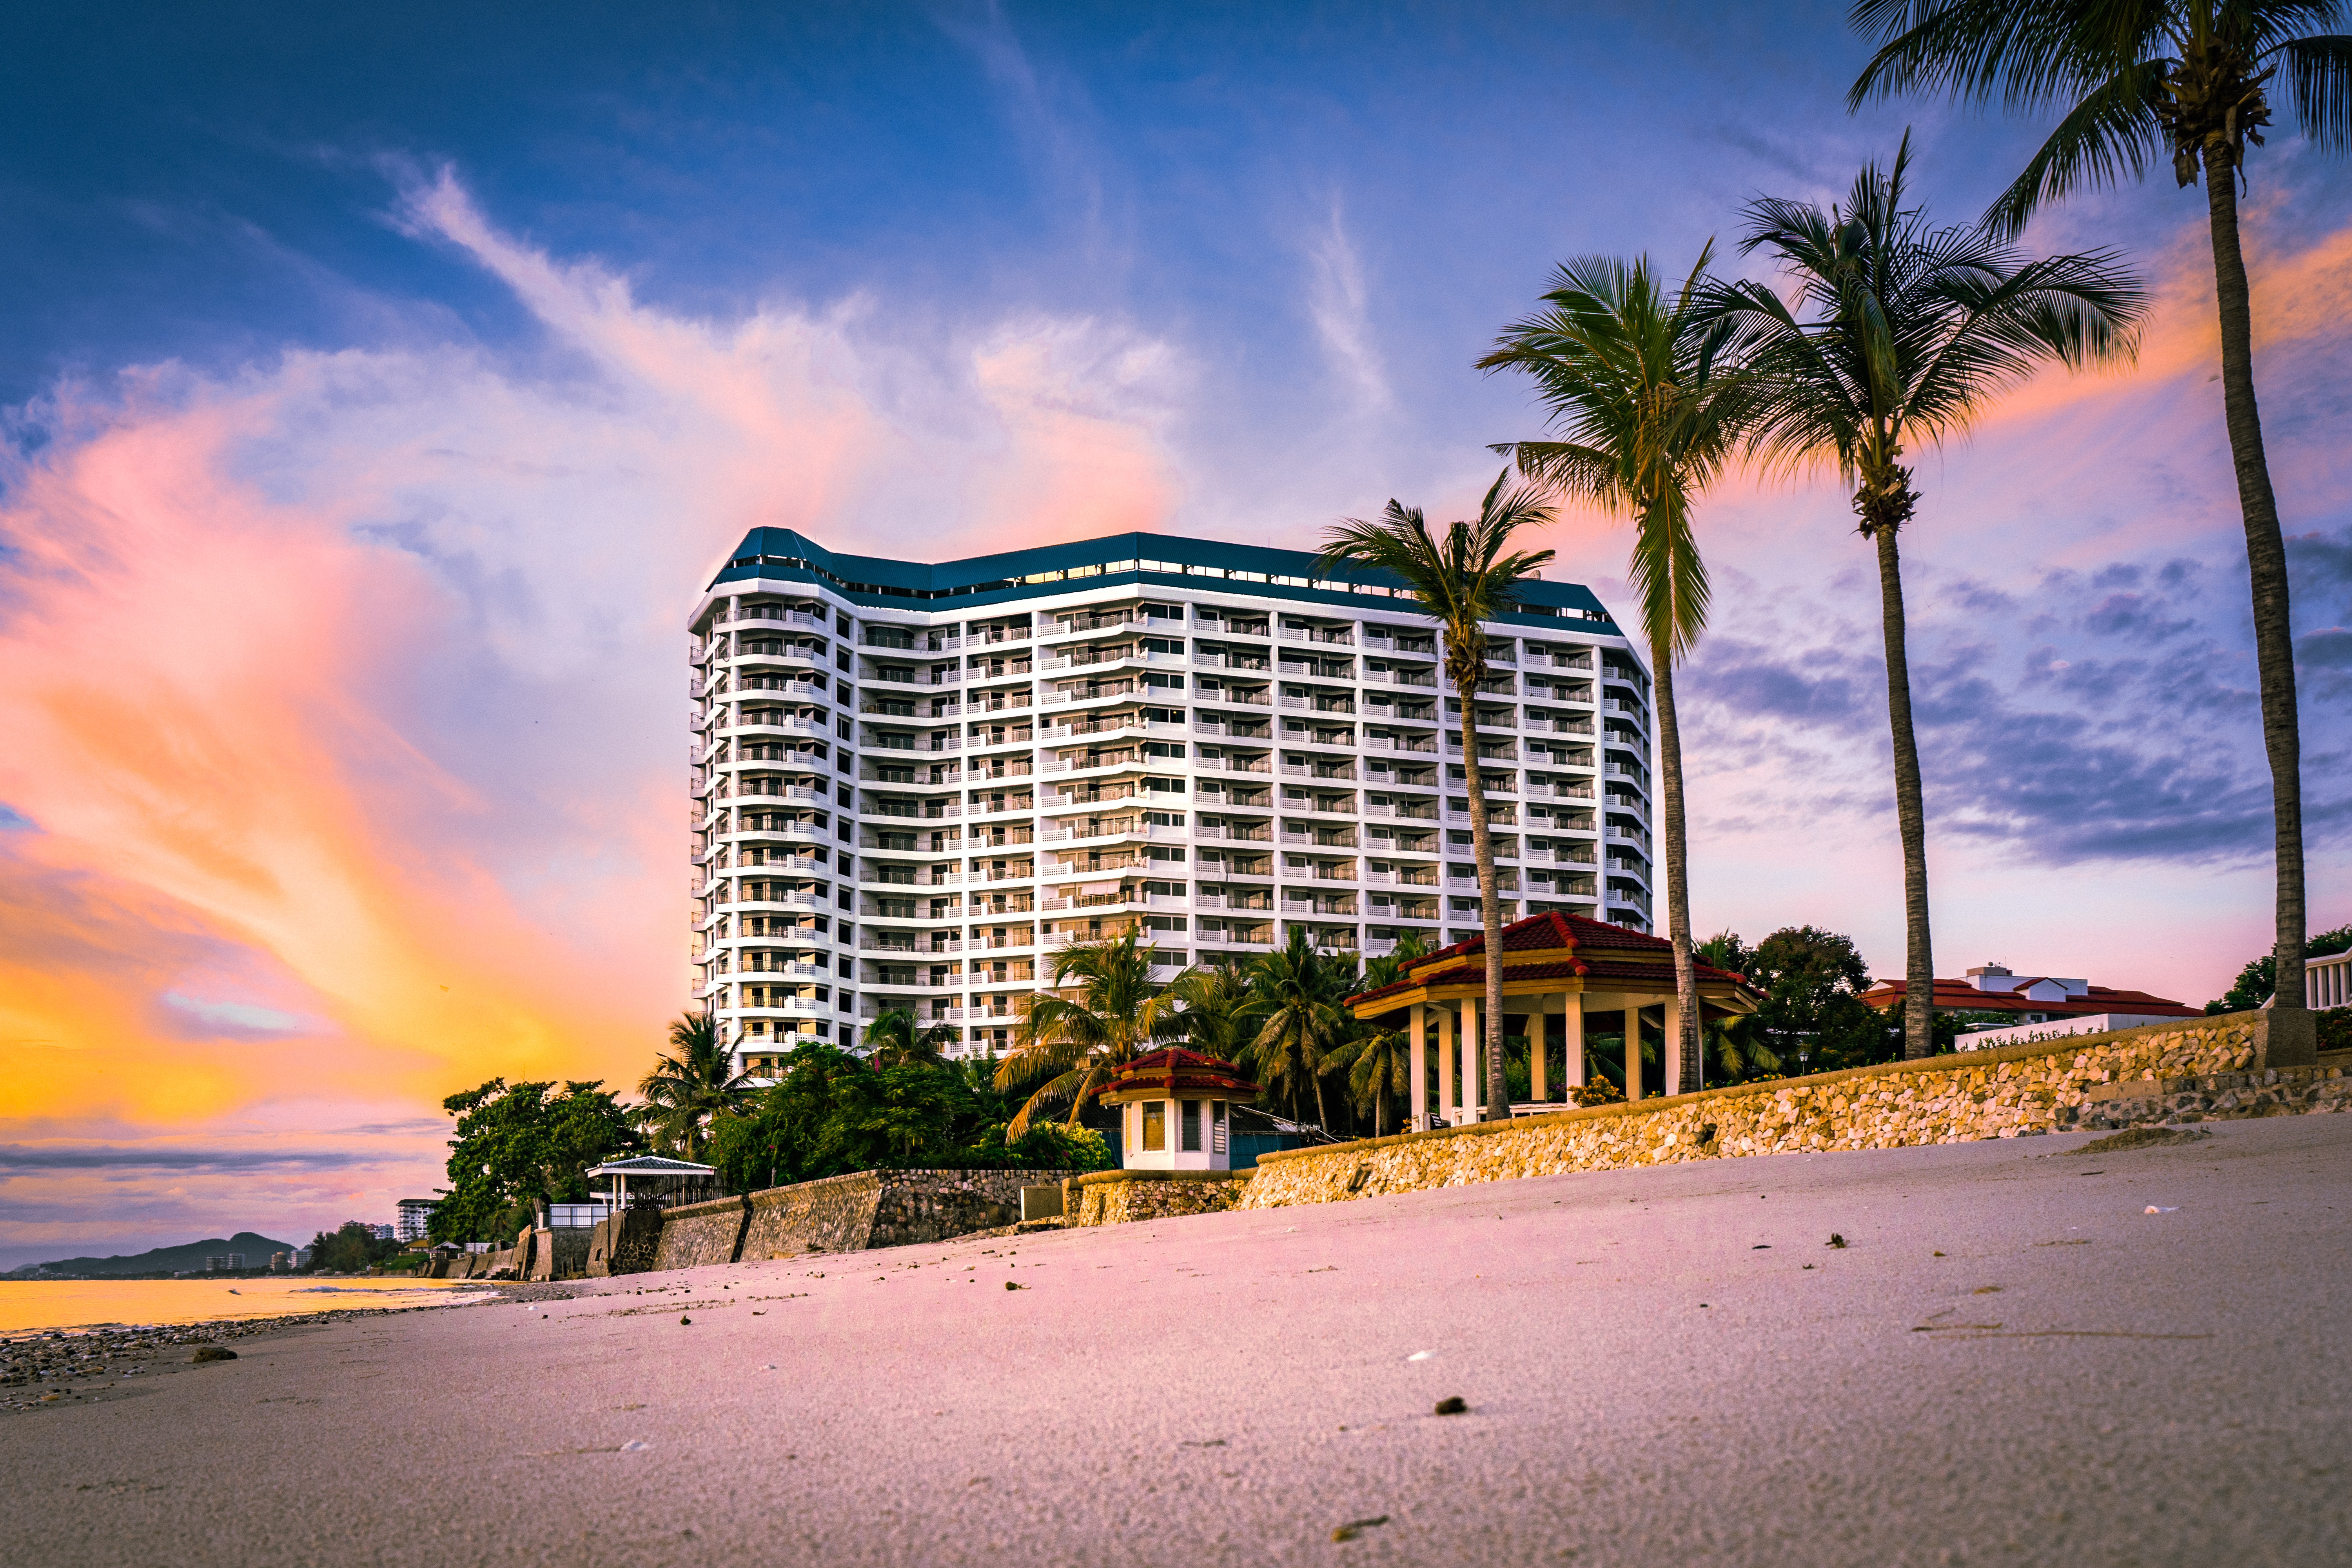
sky, tree, condominium, beach, palm tree, vacation, shore, tropics, cloud, ocean, real estate, sea, woody plant, arecales, building, hotel, horizon, coast, plant, architecture, resort, tourism, photography, landscape, evening, caribbean, sunset, coastal and oceanic landforms, city, attalea speciosa, tower block, house, elaeis